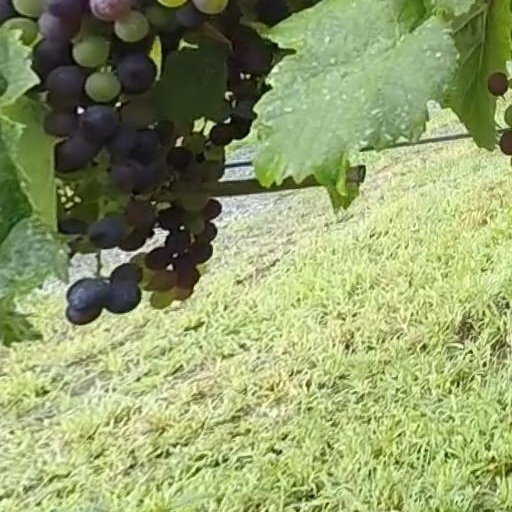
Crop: grape